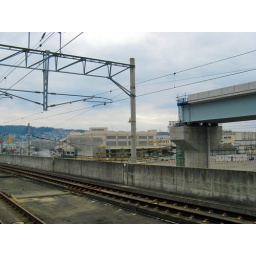
A road is being constructed that will chase the train tracks already in place